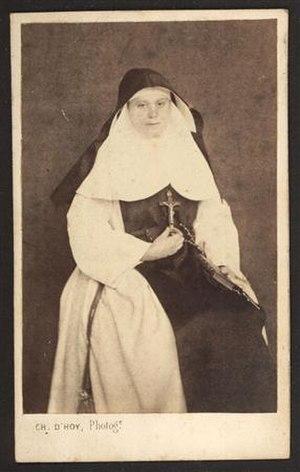
Les Sœurs de la charité de Jésus et de Marie sont une congrégation religieuse féminine enseignante et hospitalière de droit pontifical.